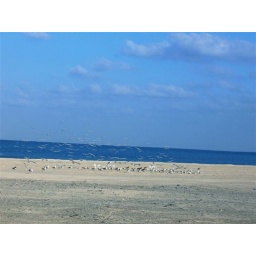
Seven bird species by the sewage plant